Oratory of Jesus

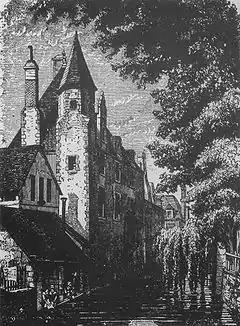
The Oratorian college in Vendôme, to which the author Honoré de Balzac was sent at the age of eight

Like the Jesuits and Capuchins, members of the French Oratory conducted parish missions. The French Oratory became very important in the area of spiritual direction, as the Fathers of the congregation were confessors of influential people, for example Charles de Condren, confessor to Prince Gaston of France, King Louis' brother, and were protected by the royal court, especially Queen Marie de Medici. They also were confessors to numerous monasteries of Discalced Carmelites, who had been established in France, through the efforts of Bérulle, under the leadership of the Blessed Marie of the Incarnation, OCD.